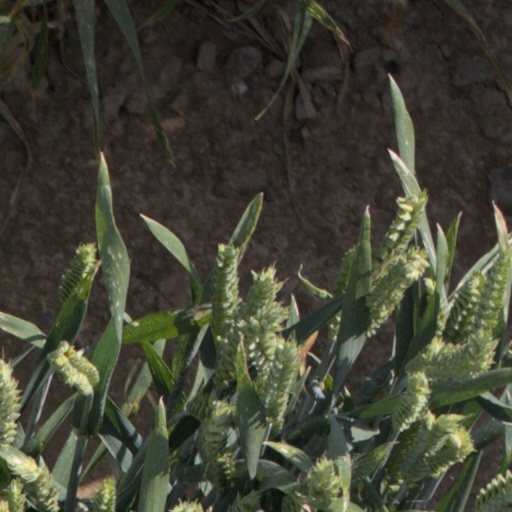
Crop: wheat